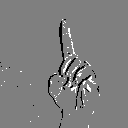
ASL letter: z